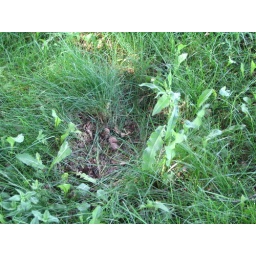
He was nestled in the tall grass under a tree waiting for Mom to come back for him.